All Saints Church, Idmiston

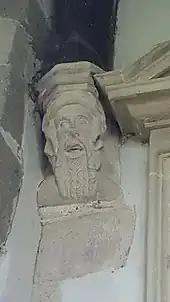
One of the carved corbels

The chancel roof is 19th-century but the low-pitched roofs to the nave and aisles are 15th-century, with carved bosses and fine carved corbels, of the Somerset type according to Pevsner.